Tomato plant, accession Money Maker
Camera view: tilt-top (135 deg); turntable rotation: 30 degrees
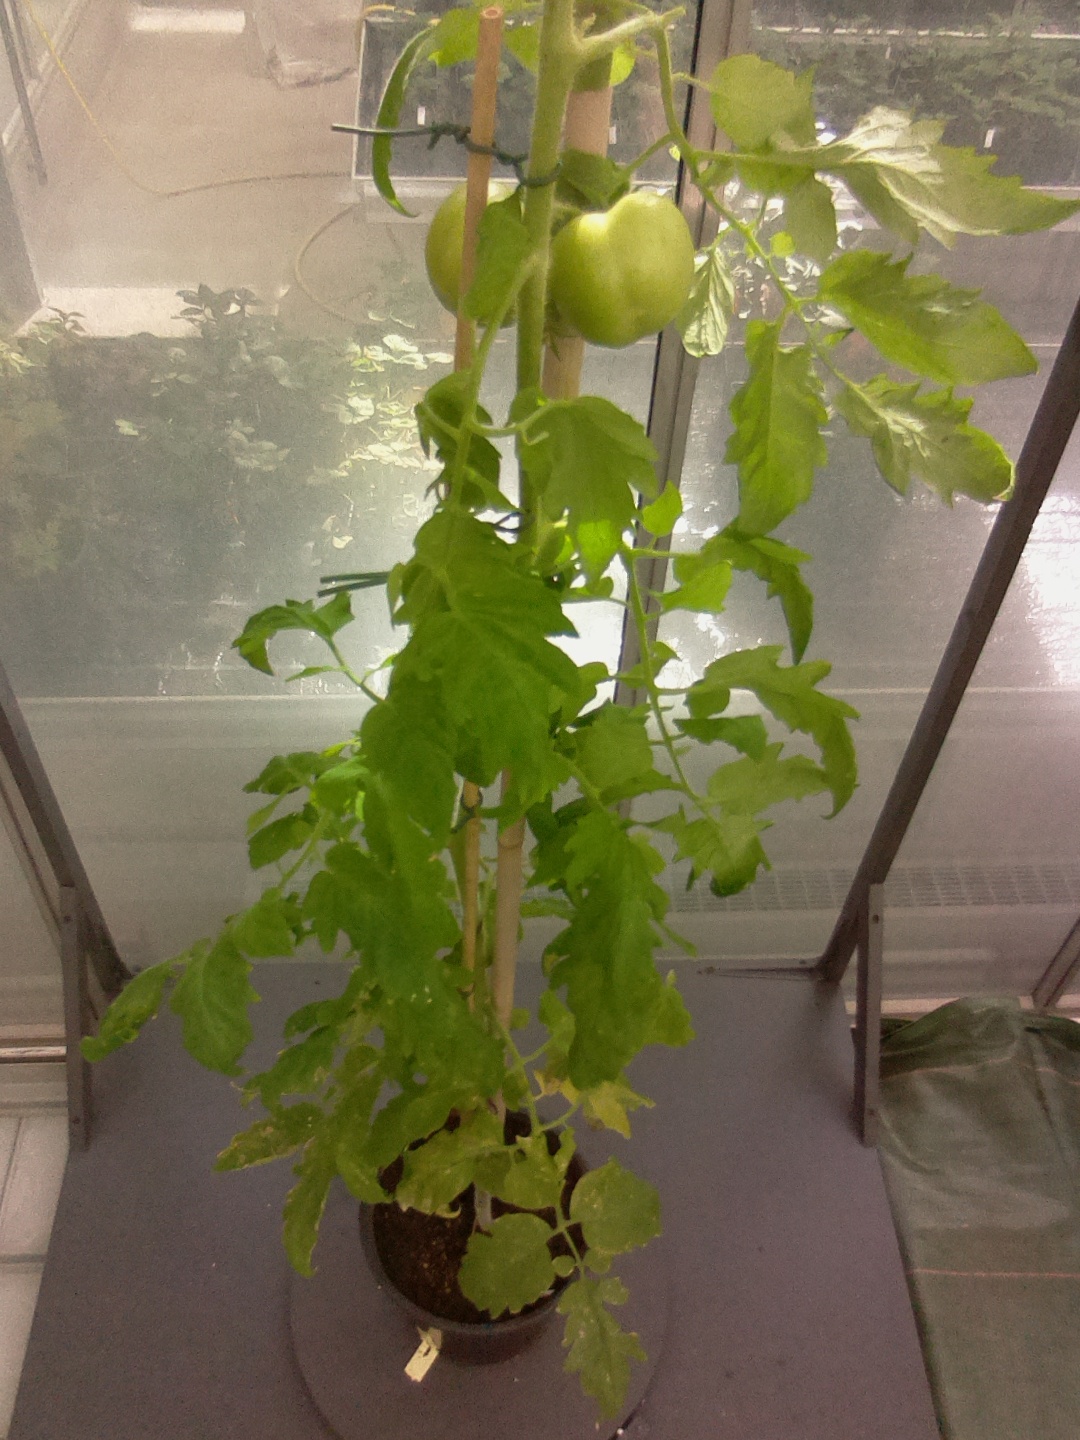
BBCH growth stage 79: 90% -100% of final fruit size